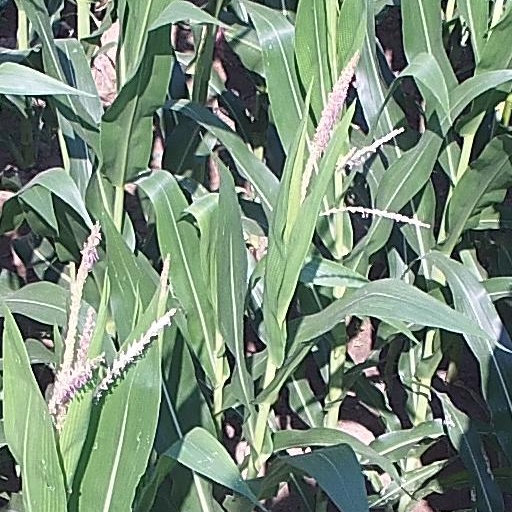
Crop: maize; corn